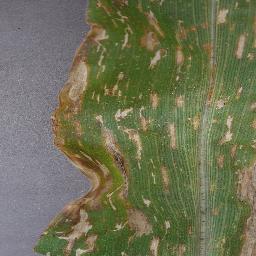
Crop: corn
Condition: (maize)_cercospora_spot_gray_spot